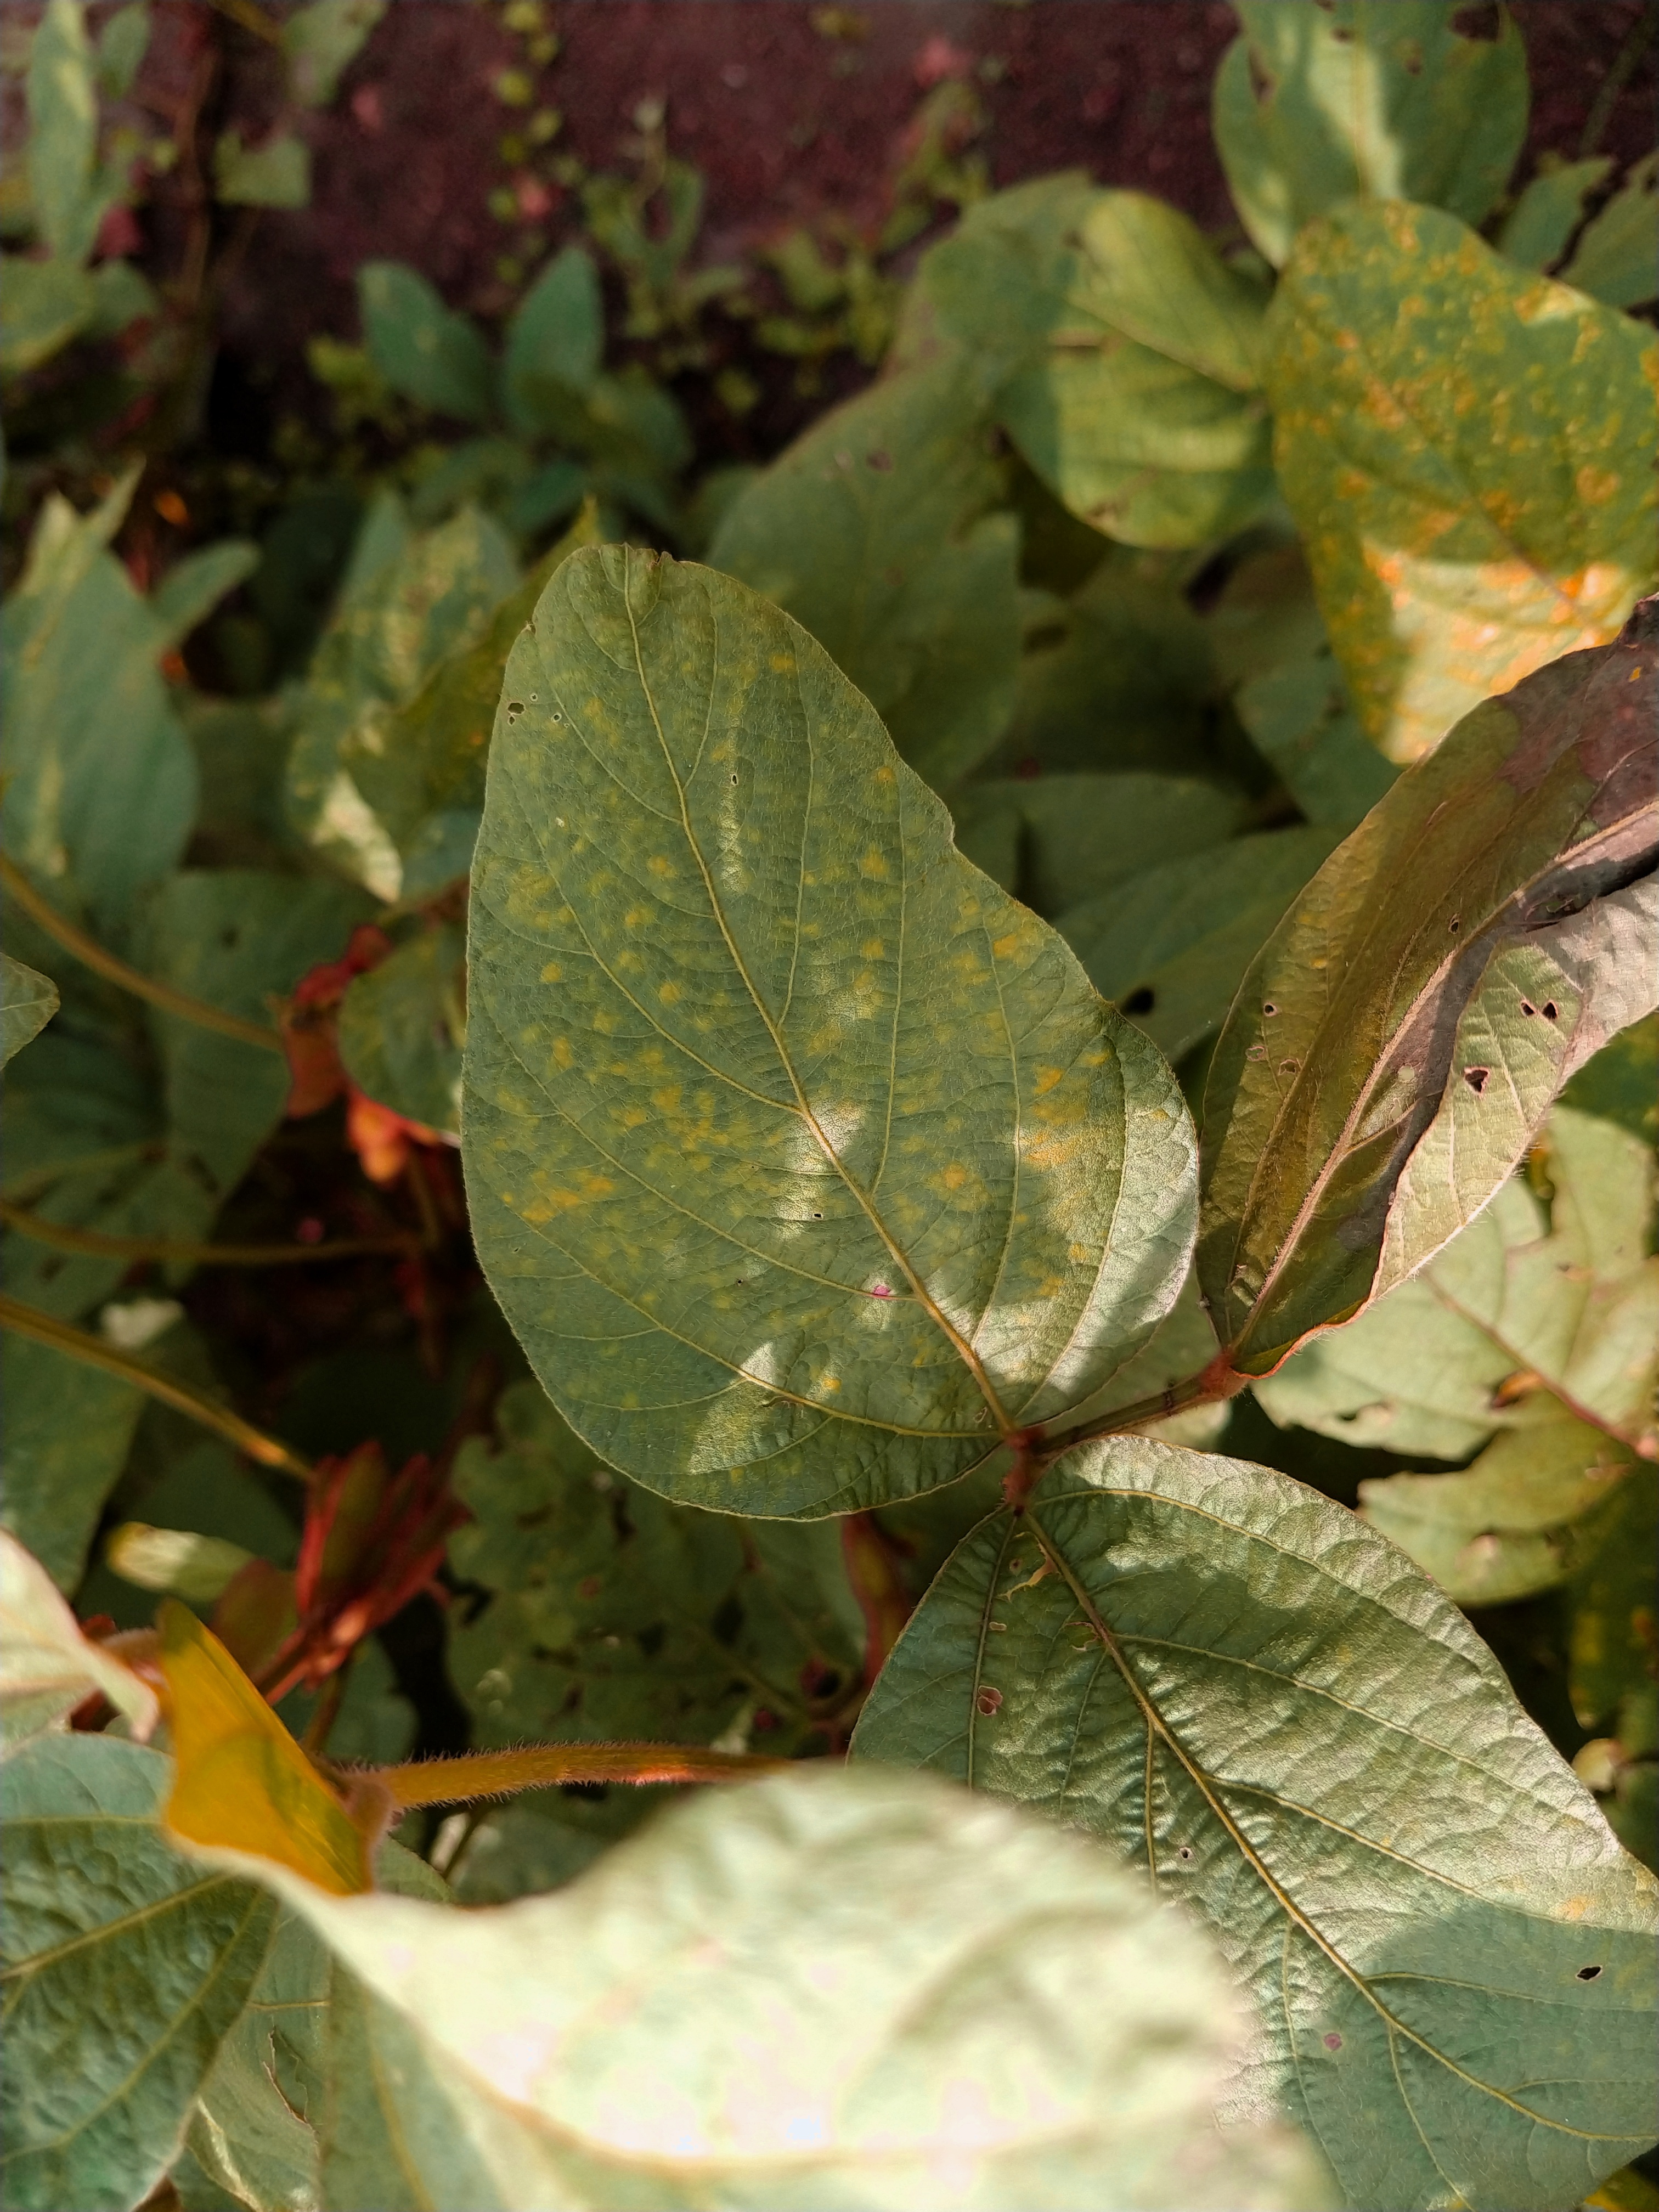
Label: Disease